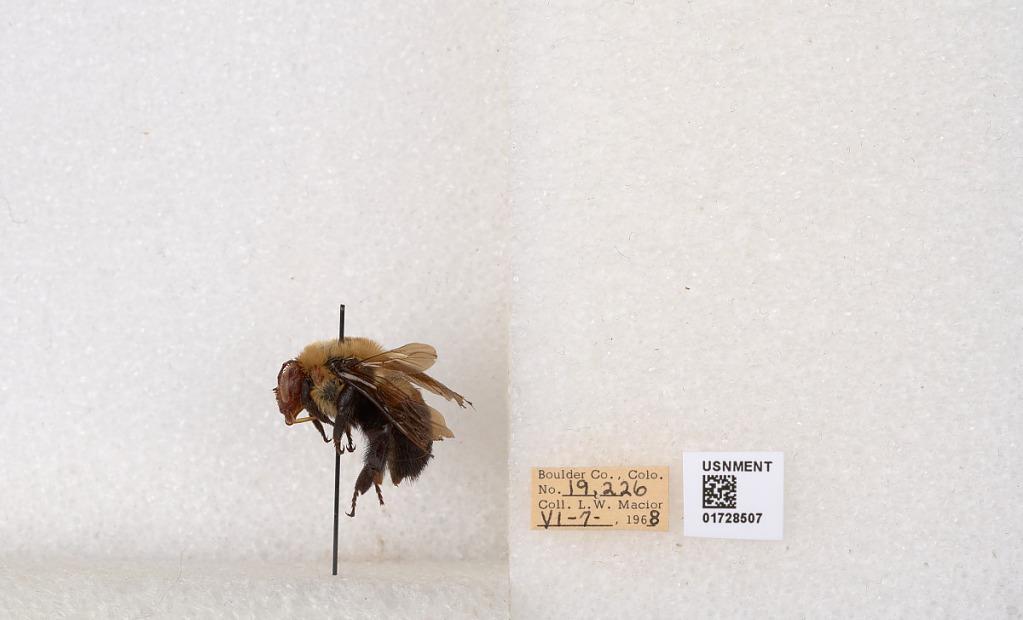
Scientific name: Bombus (Separatobombus) griseocollis (De Geer)
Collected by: L. Macior
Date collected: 1968-6-7
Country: United States
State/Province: Colorado
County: Boulder
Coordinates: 40.0925, -105.358